Coulis

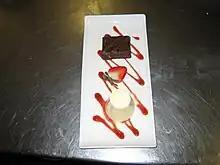
Panna cotta with the strawberry coulis

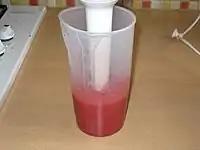
Preparation of the strawberry coulis

A coulis is a form of thin sauce made from puréed and strained vegetables or fruits. A vegetable coulis is commonly used on meat and vegetable dishes, and it can also be used as a base for soups or other sauces. Fruit coulis are most often used on desserts. Raspberry coulis, for example, is especially popular with poached apples or Key lime pie. Tomato coulis may be used to add flavor to other sauces or served on its own (either cold or hot).